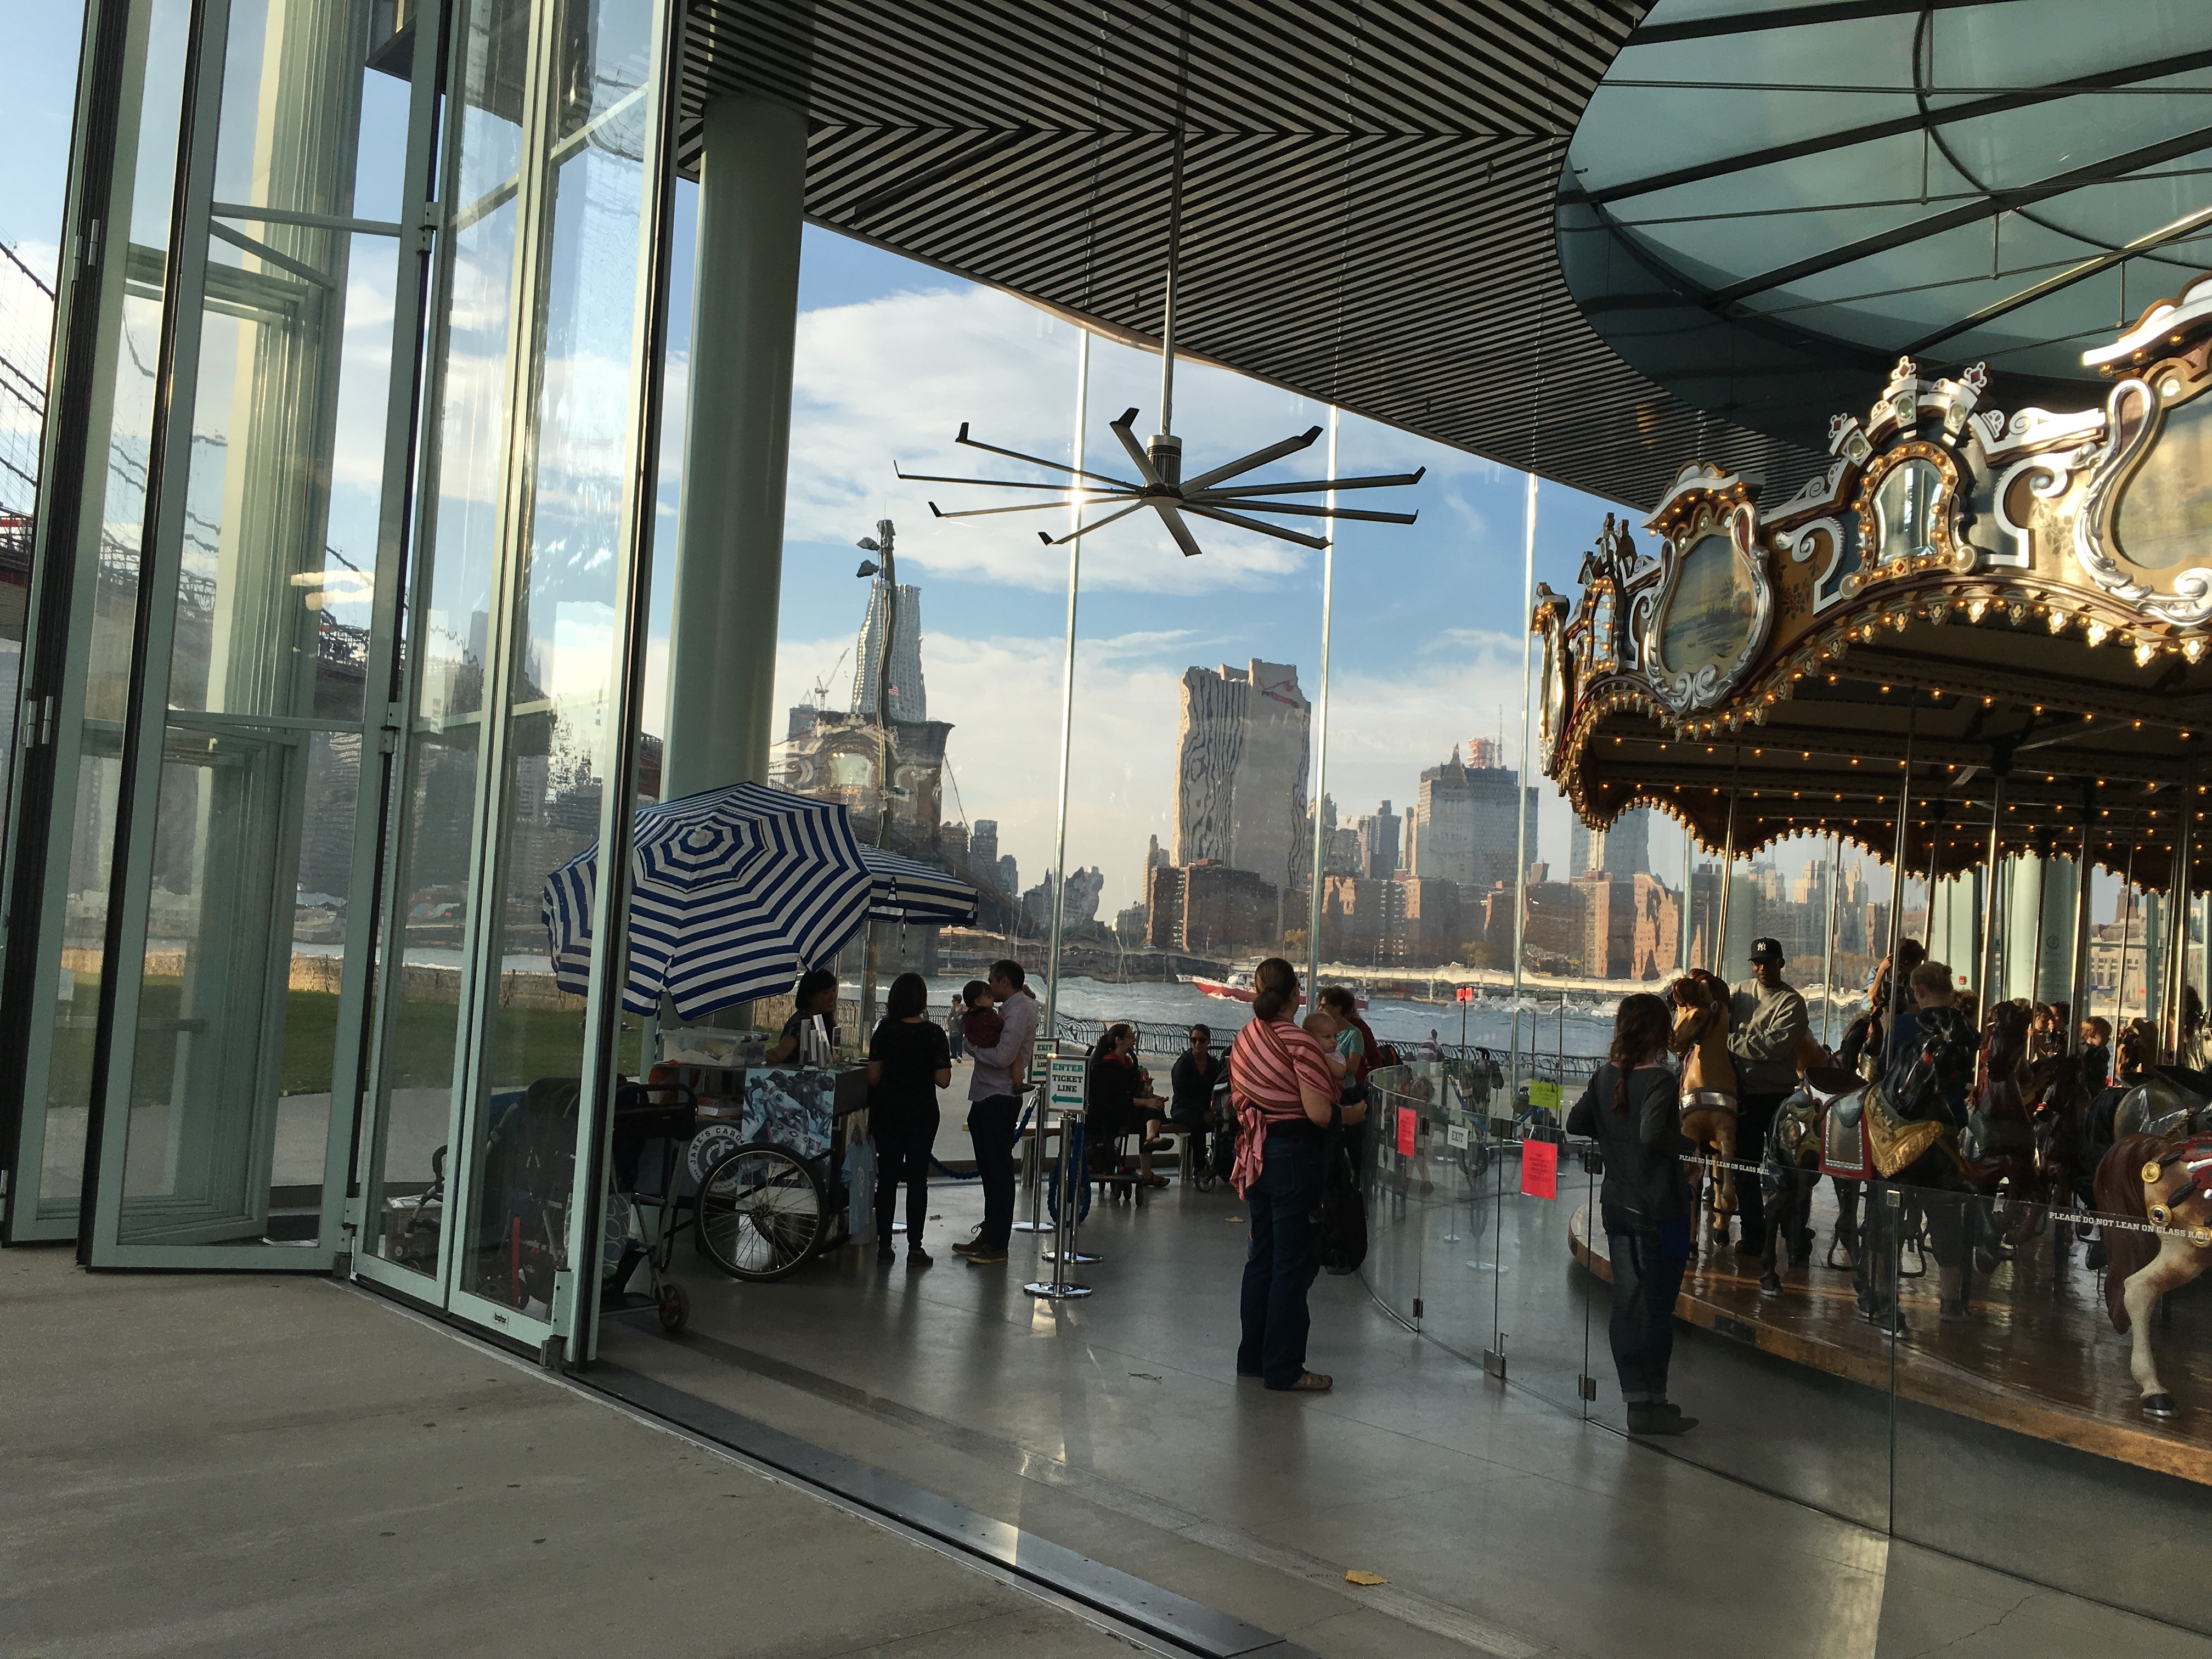
building, city, downtown, plaza, tourism, public transport, tourist attraction, retail, shopping mall, human settlement